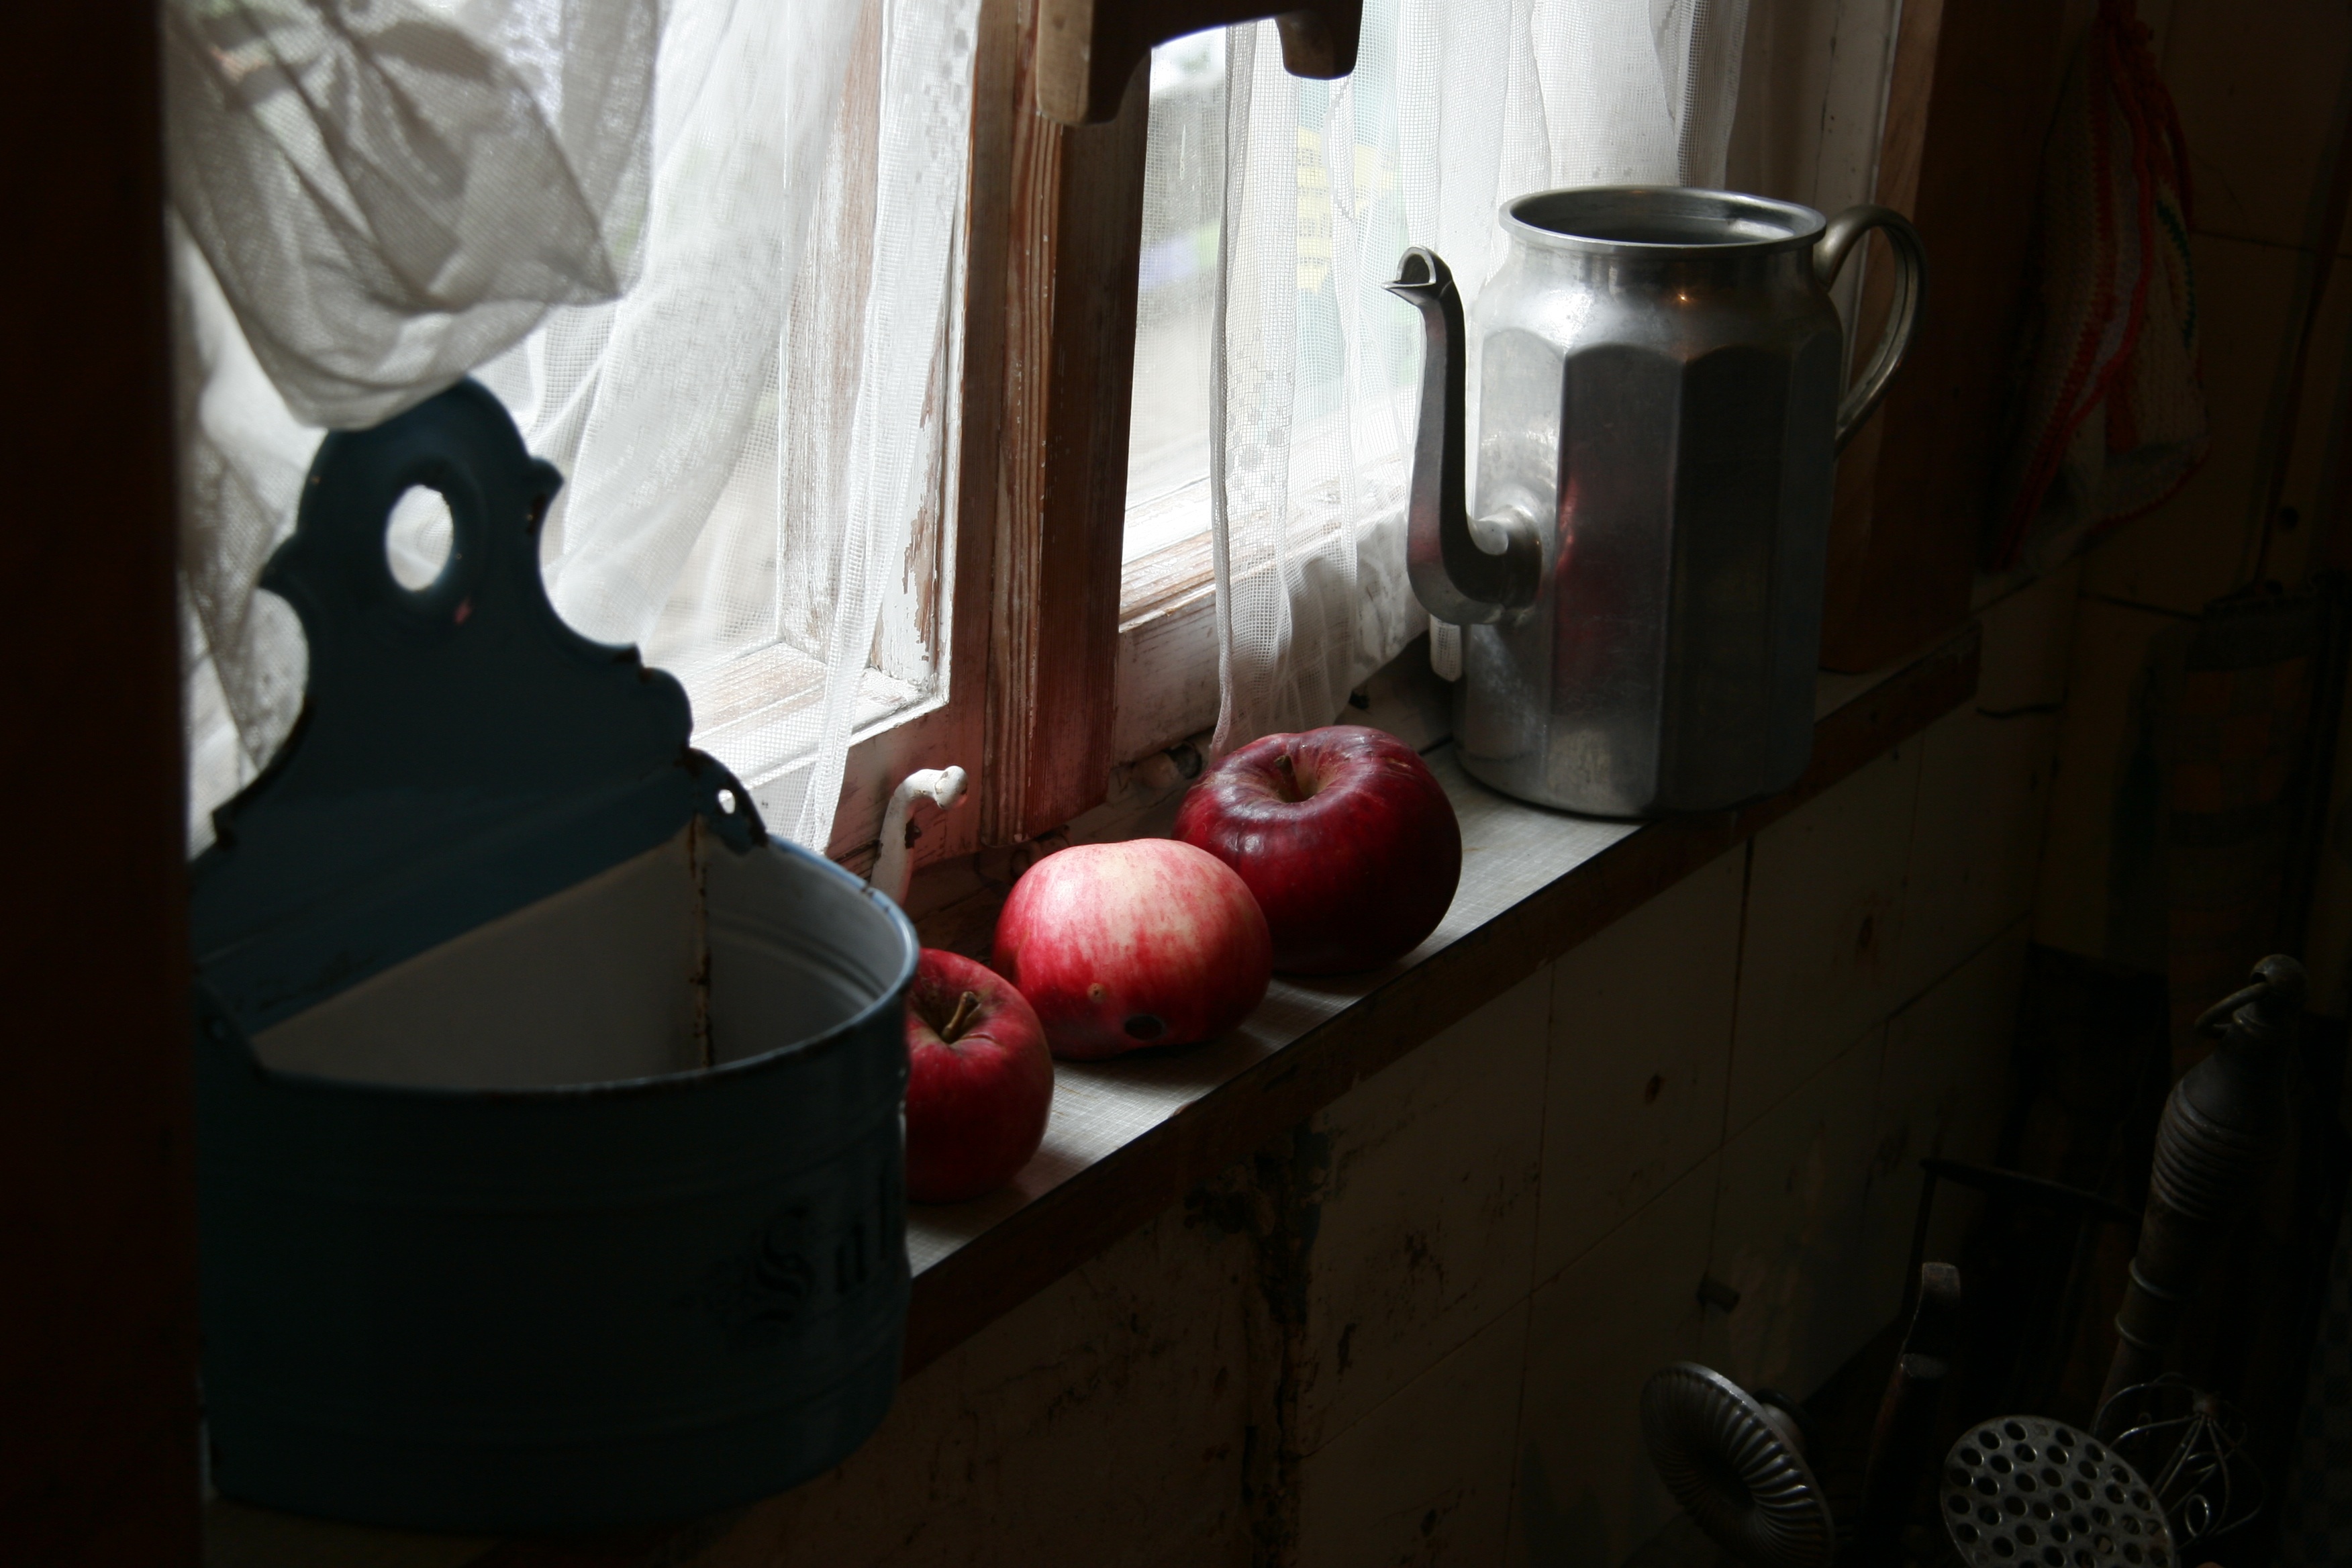
apple, red, room, lighting, window sill, still life, farmhouse